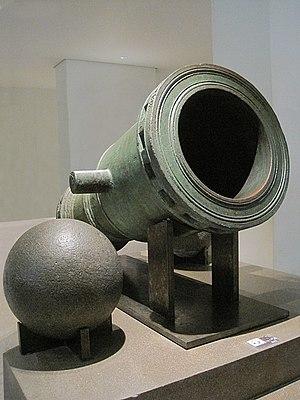
Bombarde-mortier dite d’Aubusson, la plus importante connue au monde à la fois par ses dimensions et sa masse, (calibre
Le musée de l’Armée est un musée national français situé dans l’Hôtel national des Invalides dans le 7ᵉ arrondissement de Paris. Le musée de l'Armée est un musée d'histoire dont la vocation est de présenter l'histoire des conflits sous le prisme de l'histoire militaire de la France.